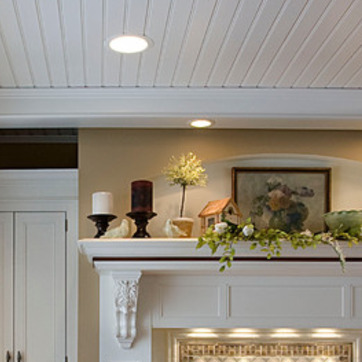
Material: foliage